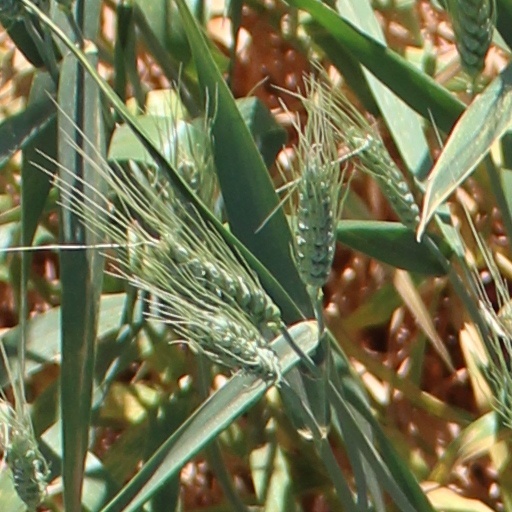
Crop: wheat